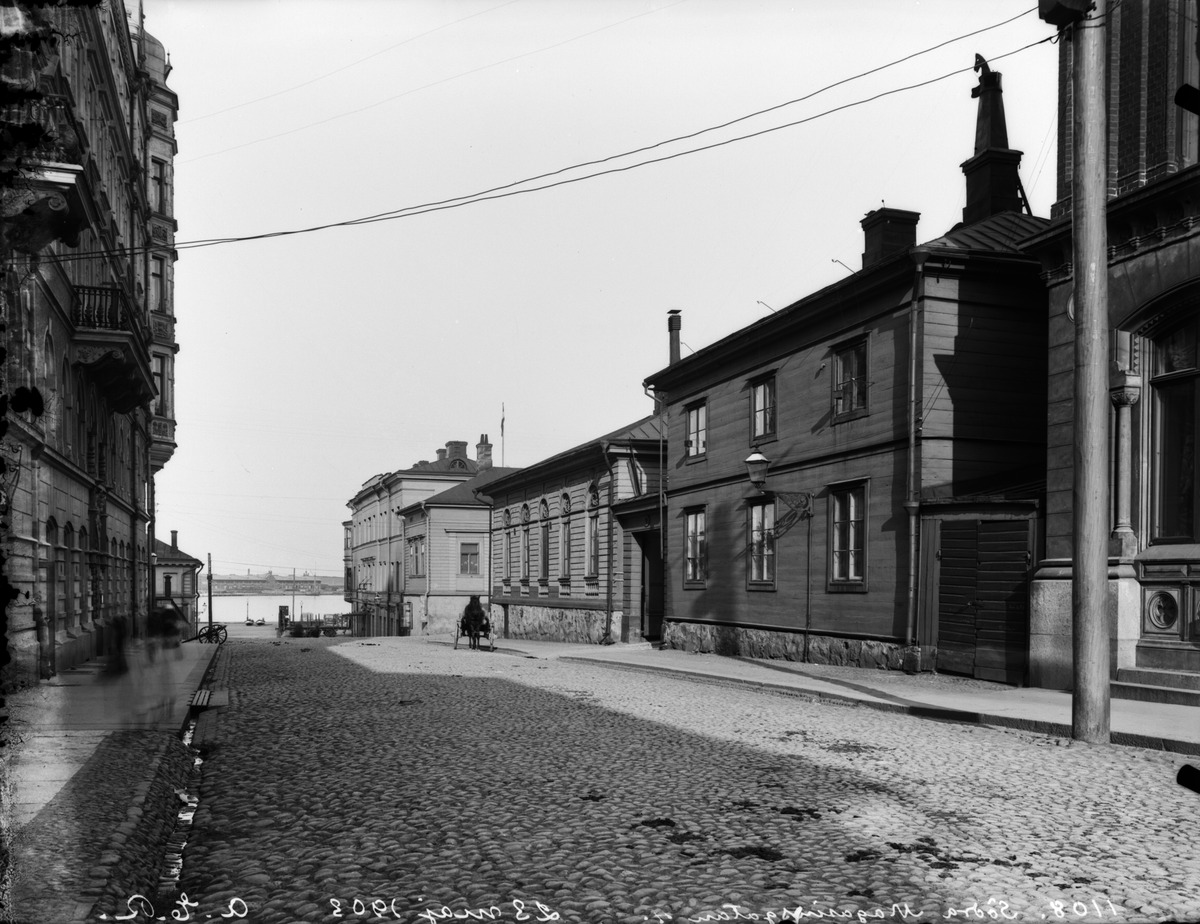
Eteläinen Makasiinikatu 4, 2
sisällön kuvaus: Eteläinen Makasiinikatu 4, 2. Numero 4, Unioninkadun kulmatalo, arkkitehti C. L. Engel, rakennettu 1827 Senaatintorilta puretun Ulrika Eleonoran kirkon puutavarasta. mustavalkoinen
Kuvaaja: Rosenbröijer, A.E., valokuvaaja
Ajankohta: kuvausaika 23.05.1903
Paikka: Suomi, Uusimaa, Helsinki, Kaartinkaupunki Helsinki, Eteläinen Makasiinikatu 4, 2
Aiheet: kadut, liikenne, puurakennukset, hevosajoneuvot, kerrostalot, päällysteet, rannat, ranta-alueet, kiveys, portit, jalkakäytävät, valaisimet lamput lyhdyt, katuvalaistus, arkkitehtuuri